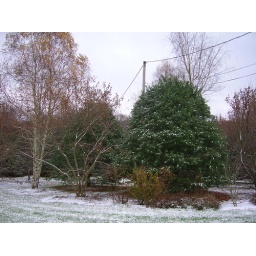
tree bed in front yard